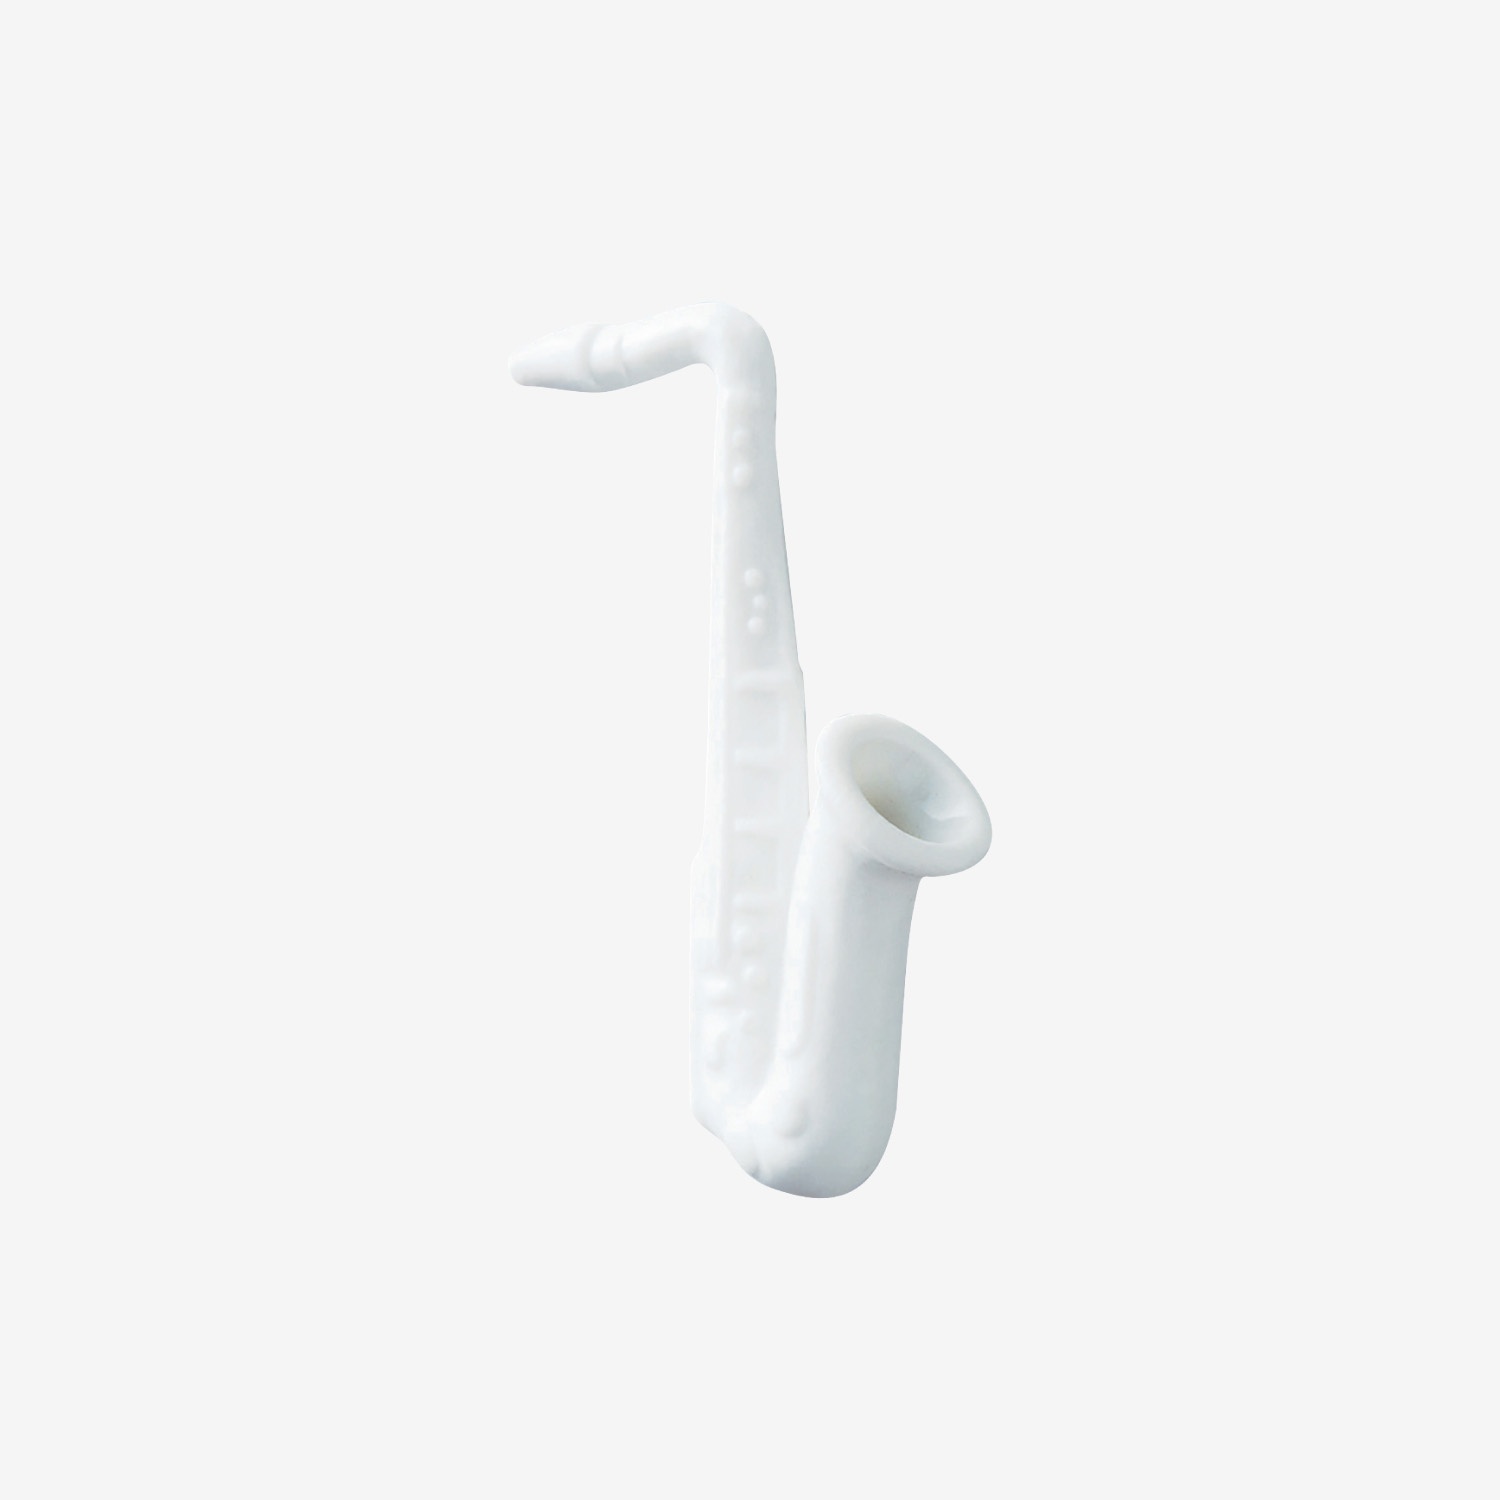
楽器オブジェ・箸置き＜サックス＞
Brand: SAIKAI
かわいらしさの中に、細かいパーツまで再現するなど職人のこだわりが感じられる人気アイテムです。 箸置きやオブジェ、アクセサリーなど、工夫次第で様々な用途で楽しめるのもポイント。コンパクトで軽く、プレゼントにも喜ばれる一品です。 サイズ：W6×D4.5cm／重さ：10g／素材：磁器 食洗機：○ 電子レンジ：○ オーブン：× 直火：×
Category: Home & Garden > Kitchen & Dining > Tableware > Flatware > Chopstick Accessories > Chopstick Holders